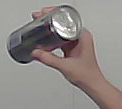
Product: redbull_energydrink